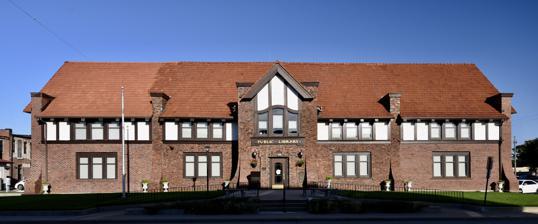
Building: Red Oak Public Library
Country: United States of America
Year built: 1909
Red Oak Public Library Location 400 N. 2nd St. Red Oak, Iowa , United States Type Public Architect(s) Patton & Miller Other information Director Kathi Most Website www .redoak .lib .ia .us References: U.S. National Register of Historic Places U.S. Historic district Contributing property Show map of Iowa Show map of the United States Coordinates 41°00′29.8″N 95°13′48.3″W / 41.008278°N 95.230083°W / 41.008278; -95.230083 Area less than one acre Built 1909 Architect Patton & Miller Architectural style Tudor Revival Part of Red Oak Downtown Historic District ( ID16000868 ) MPS Public Library Buildings in Iowa TR NRHP reference No. 83000394 Added to NRHP May 23, 1983 The Red Oak Public Library is located in Red Oak, Iowa , United States. Andrew Carnegie accepted the city's application for a grant for $12,500 on November 27, 1906. The Chicago architectural firm of Patton & Miller designed the Tudor Revival structure. It was dedicated on October 8, 1909. The two-story building features a side- gable plan, and rustic brick-and- half-timbered style.  It is somewhat unusual in that its main entrance was at grade. The corners are buttresses that rise from the base in a concave curve and disappear into the walls before they emerge above the eaves as parapets . A two-story addition was built onto the rear of the building in 1924 to house a new book stack, and another two-story addition was built on the south side to house reading rooms.  Both additions complement the structure's original design.  The building was individually listed on the National Register of Historic Places in 1983. In 2016 it was included as a contributing property in the Red Oak Downtown Historic District . References